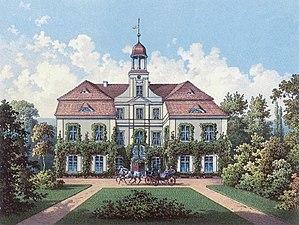
La famille von Tschirschky est une famille de la noblesse immémoriale de Silésie, connue depuis le XIIIᵉ siècle, qui a essaimé en Pologne et en Bohême. Elle a donné des généraux, diplomates, propriétaires terriens, gouverneur de citadelle, chambellan, député.
Karl Wilhelm von Tschirschky, né le 25 mars 1735 à Kunsdorf en Silésie, et mort le 11 janvier 1803 à Stargard Szczeciński en Poméranie, est un generalmajor de cavalerie de l'armée prussienne, général inspecteur de cavalerie de la Basse-Silésie, député et seigneur du village de Mittelpeilau en Silésie, maintenant le village de Pilawa Dolna en Pologne.